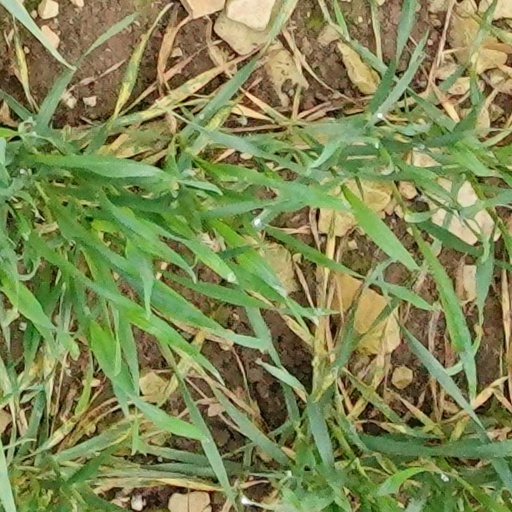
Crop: wheat